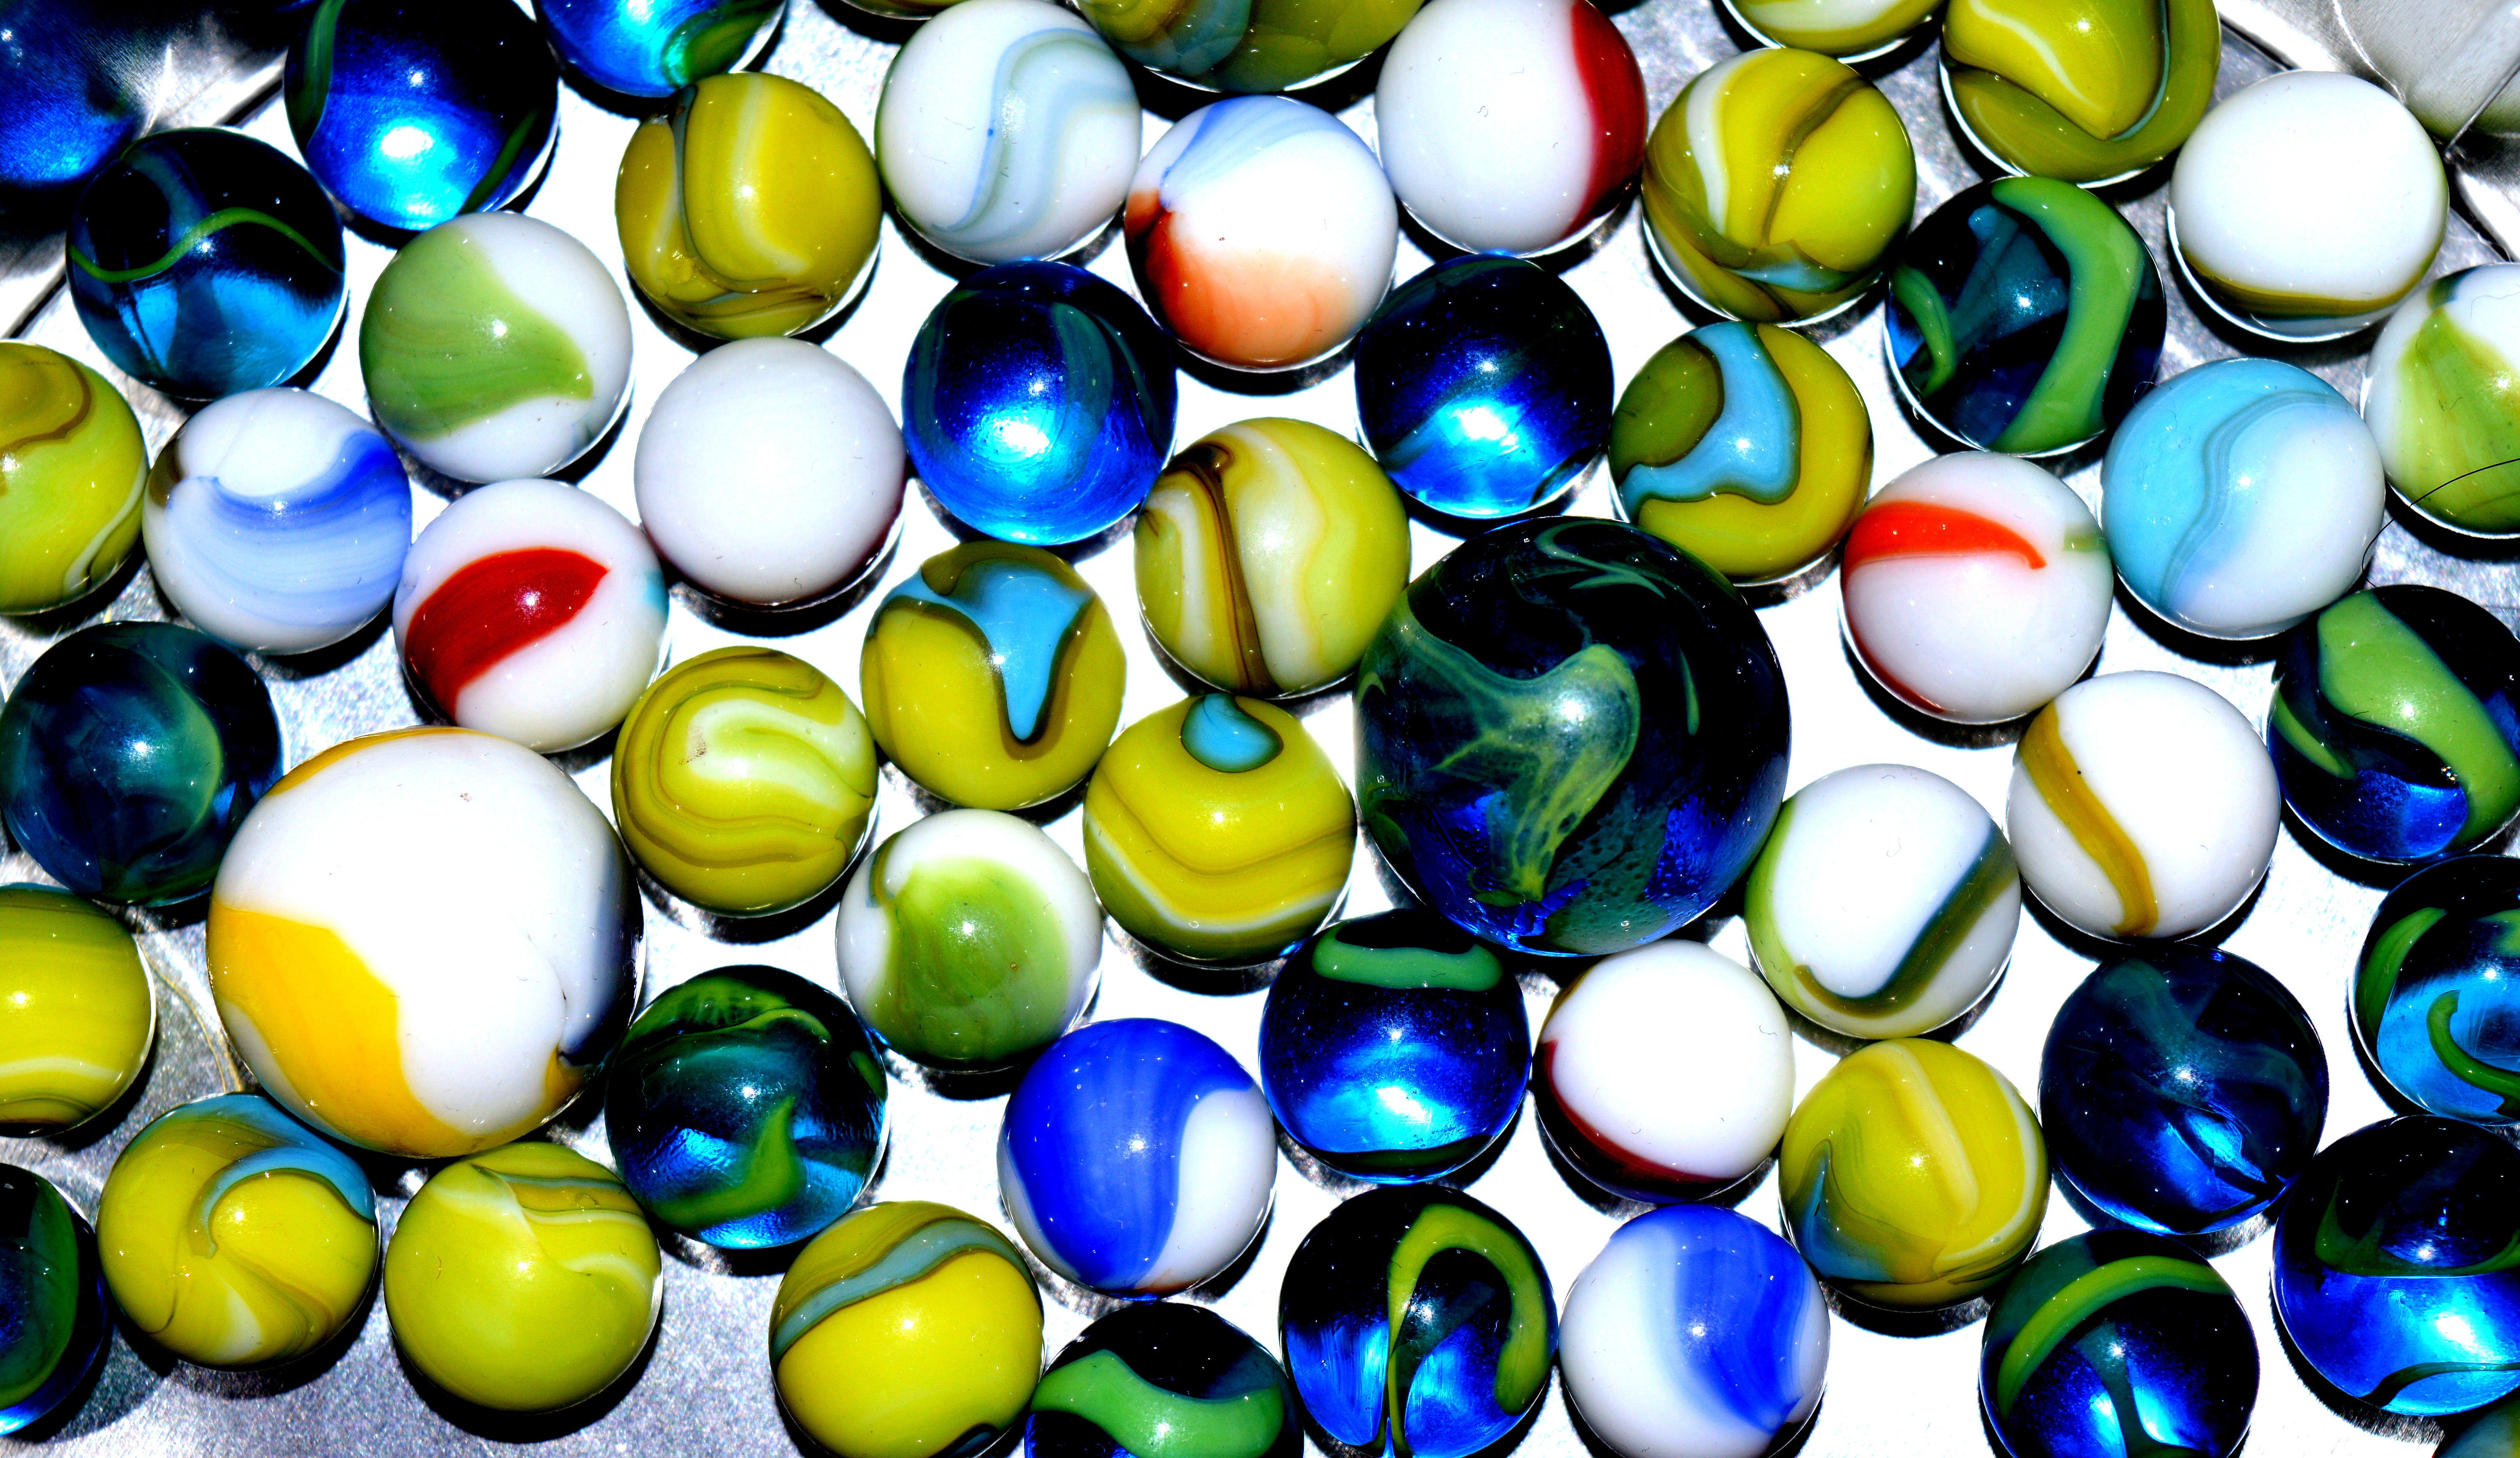
window, glass, green, color, toy, material, art, ball, marble, beauty, chromata, mpilies, sbwloi